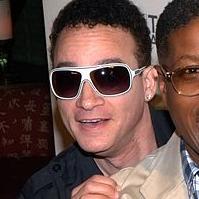
Age: 47